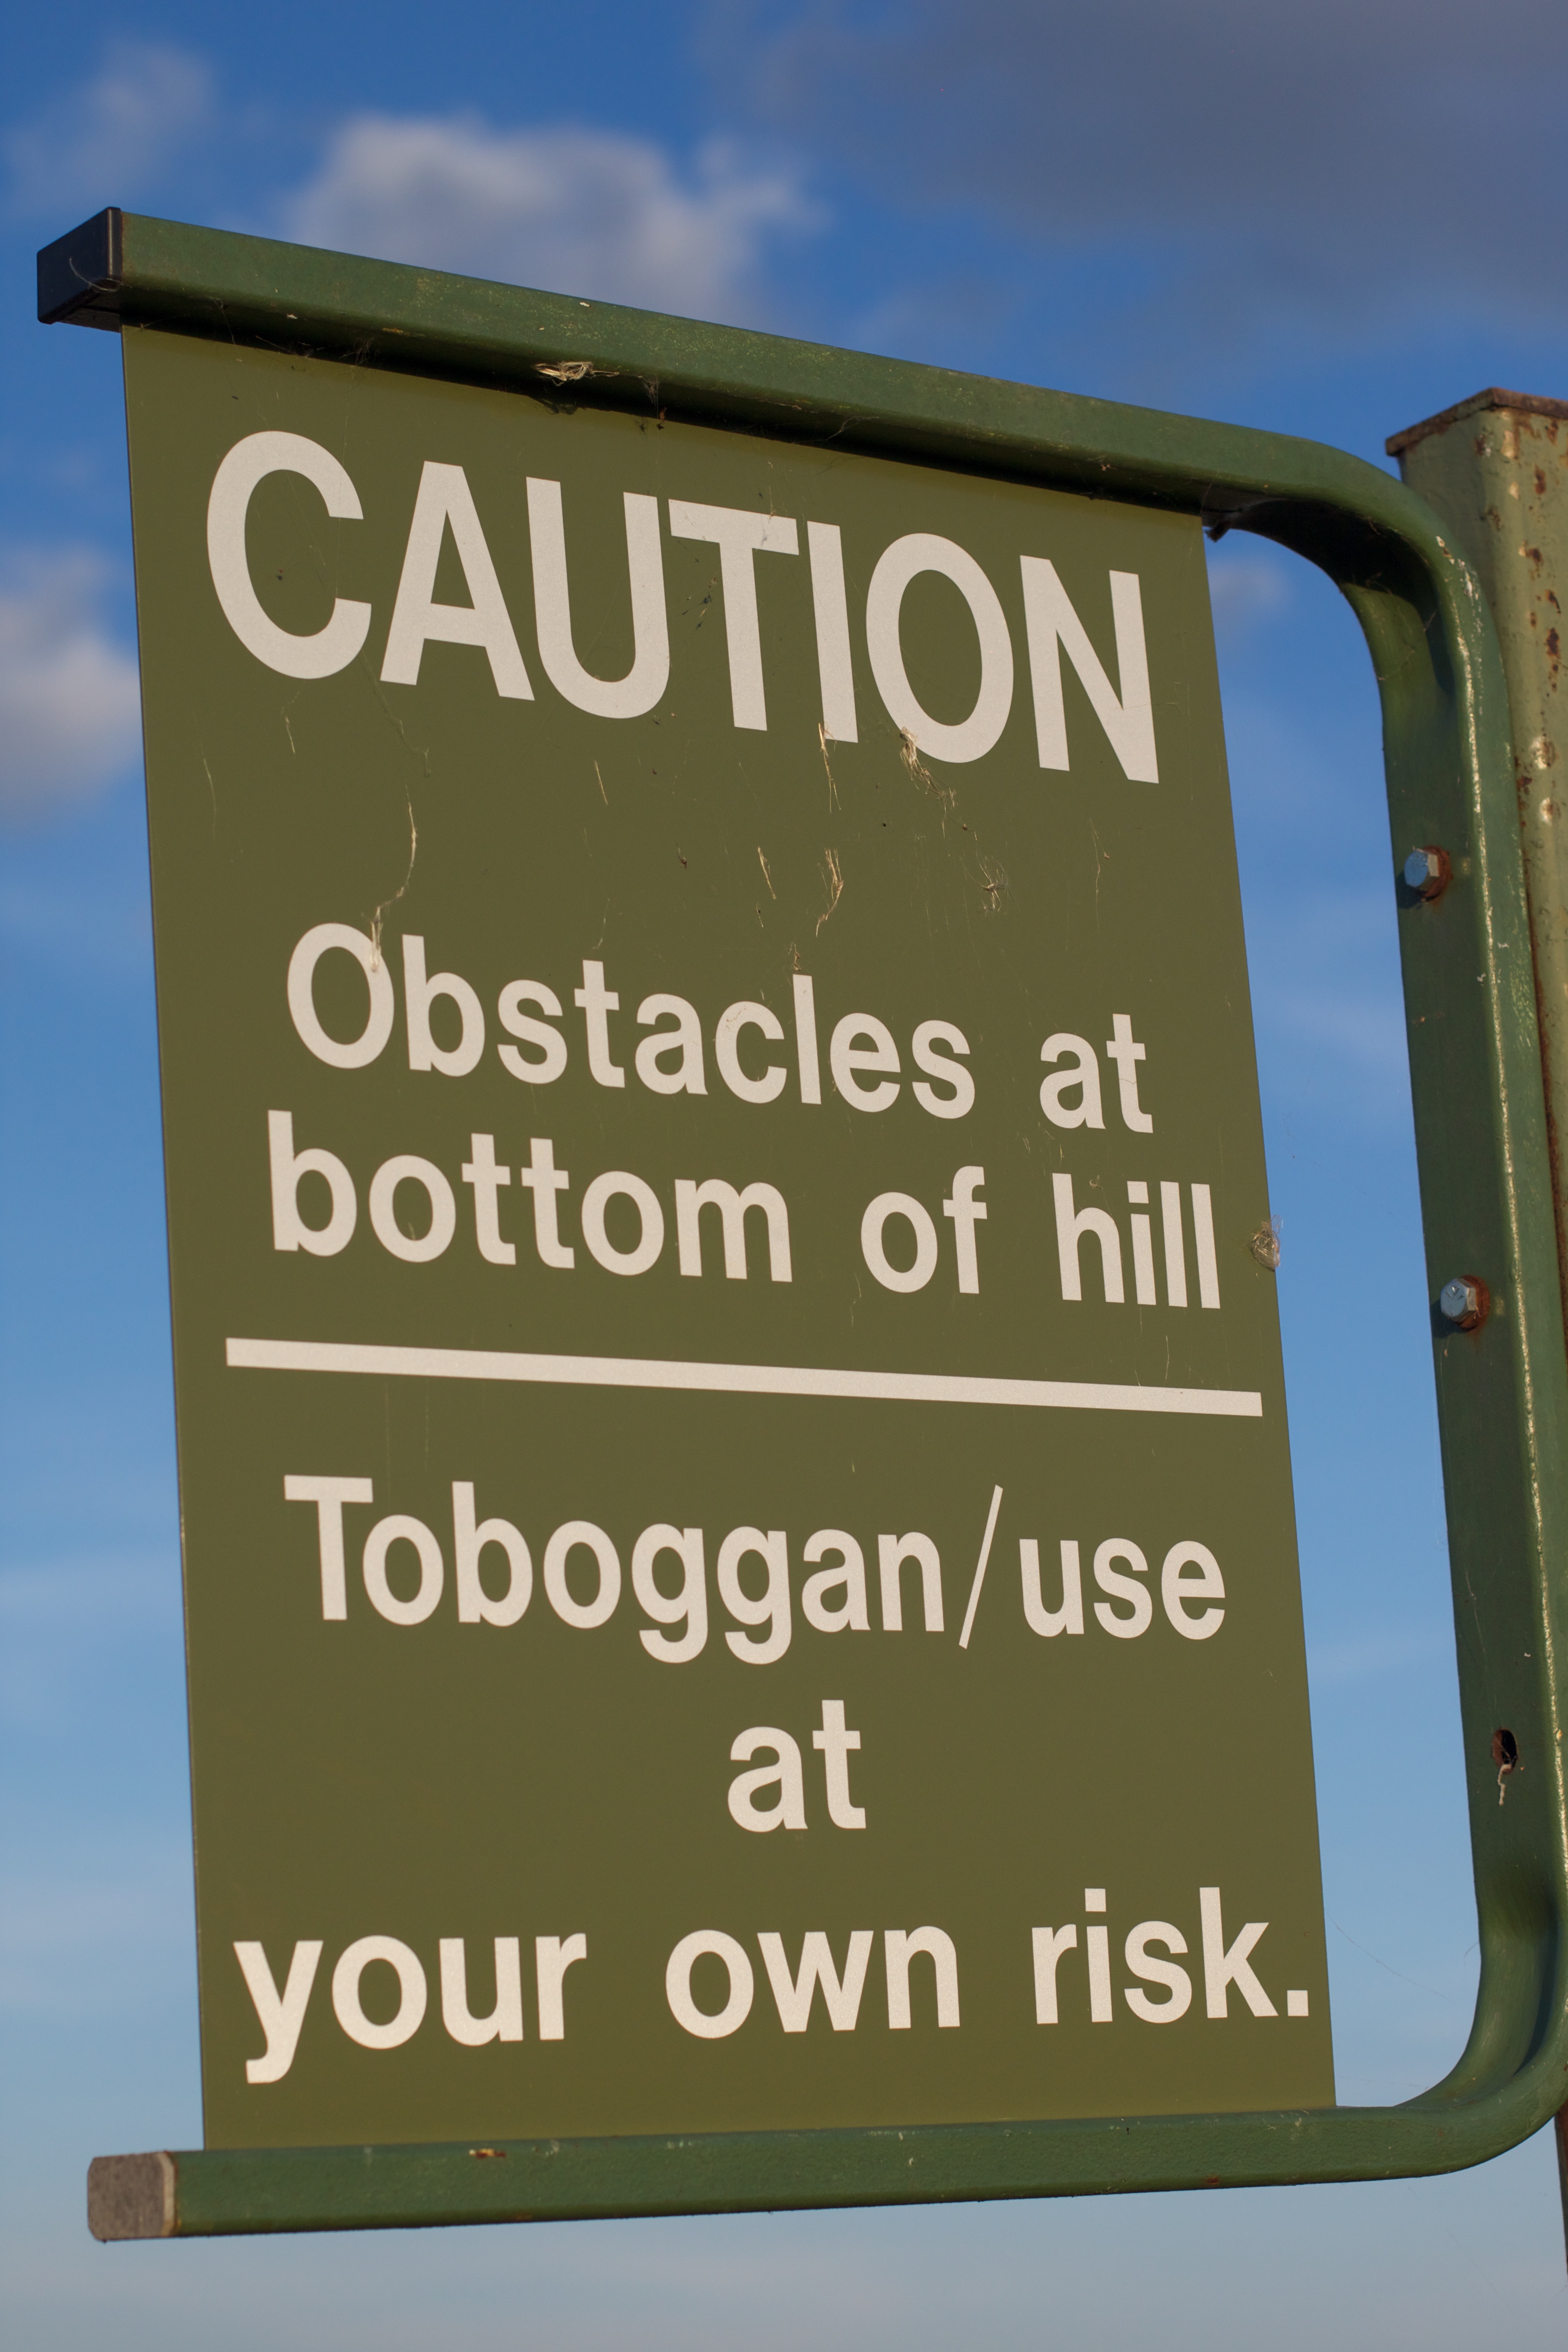
sign, green, street sign, signage, odyssey